Hovenden House, Barn and Abolition Hall

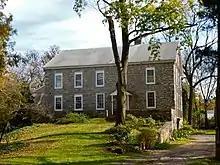
Maulsby Barn (built c.1795)

On June 20, 1767, Merchant Maulsby Jr. purchased a 100-acre farm with frontage on the "Whitemarsh great road" (Germantown Pike) and the "Plymouth line" (Butler Pike), for £651. The purchase did not include the 8.25-acre plot at the northeast corner of Germantown and Butler Pikes, which the 1767 deed described as "Elizabeth and Catherine Ellis's Land". Merchant Jr. and his wife built a two-story stone house on their property. They had two children: Samuel and Elizabeth. Merchant Jr. died in February 1772 at age 34.